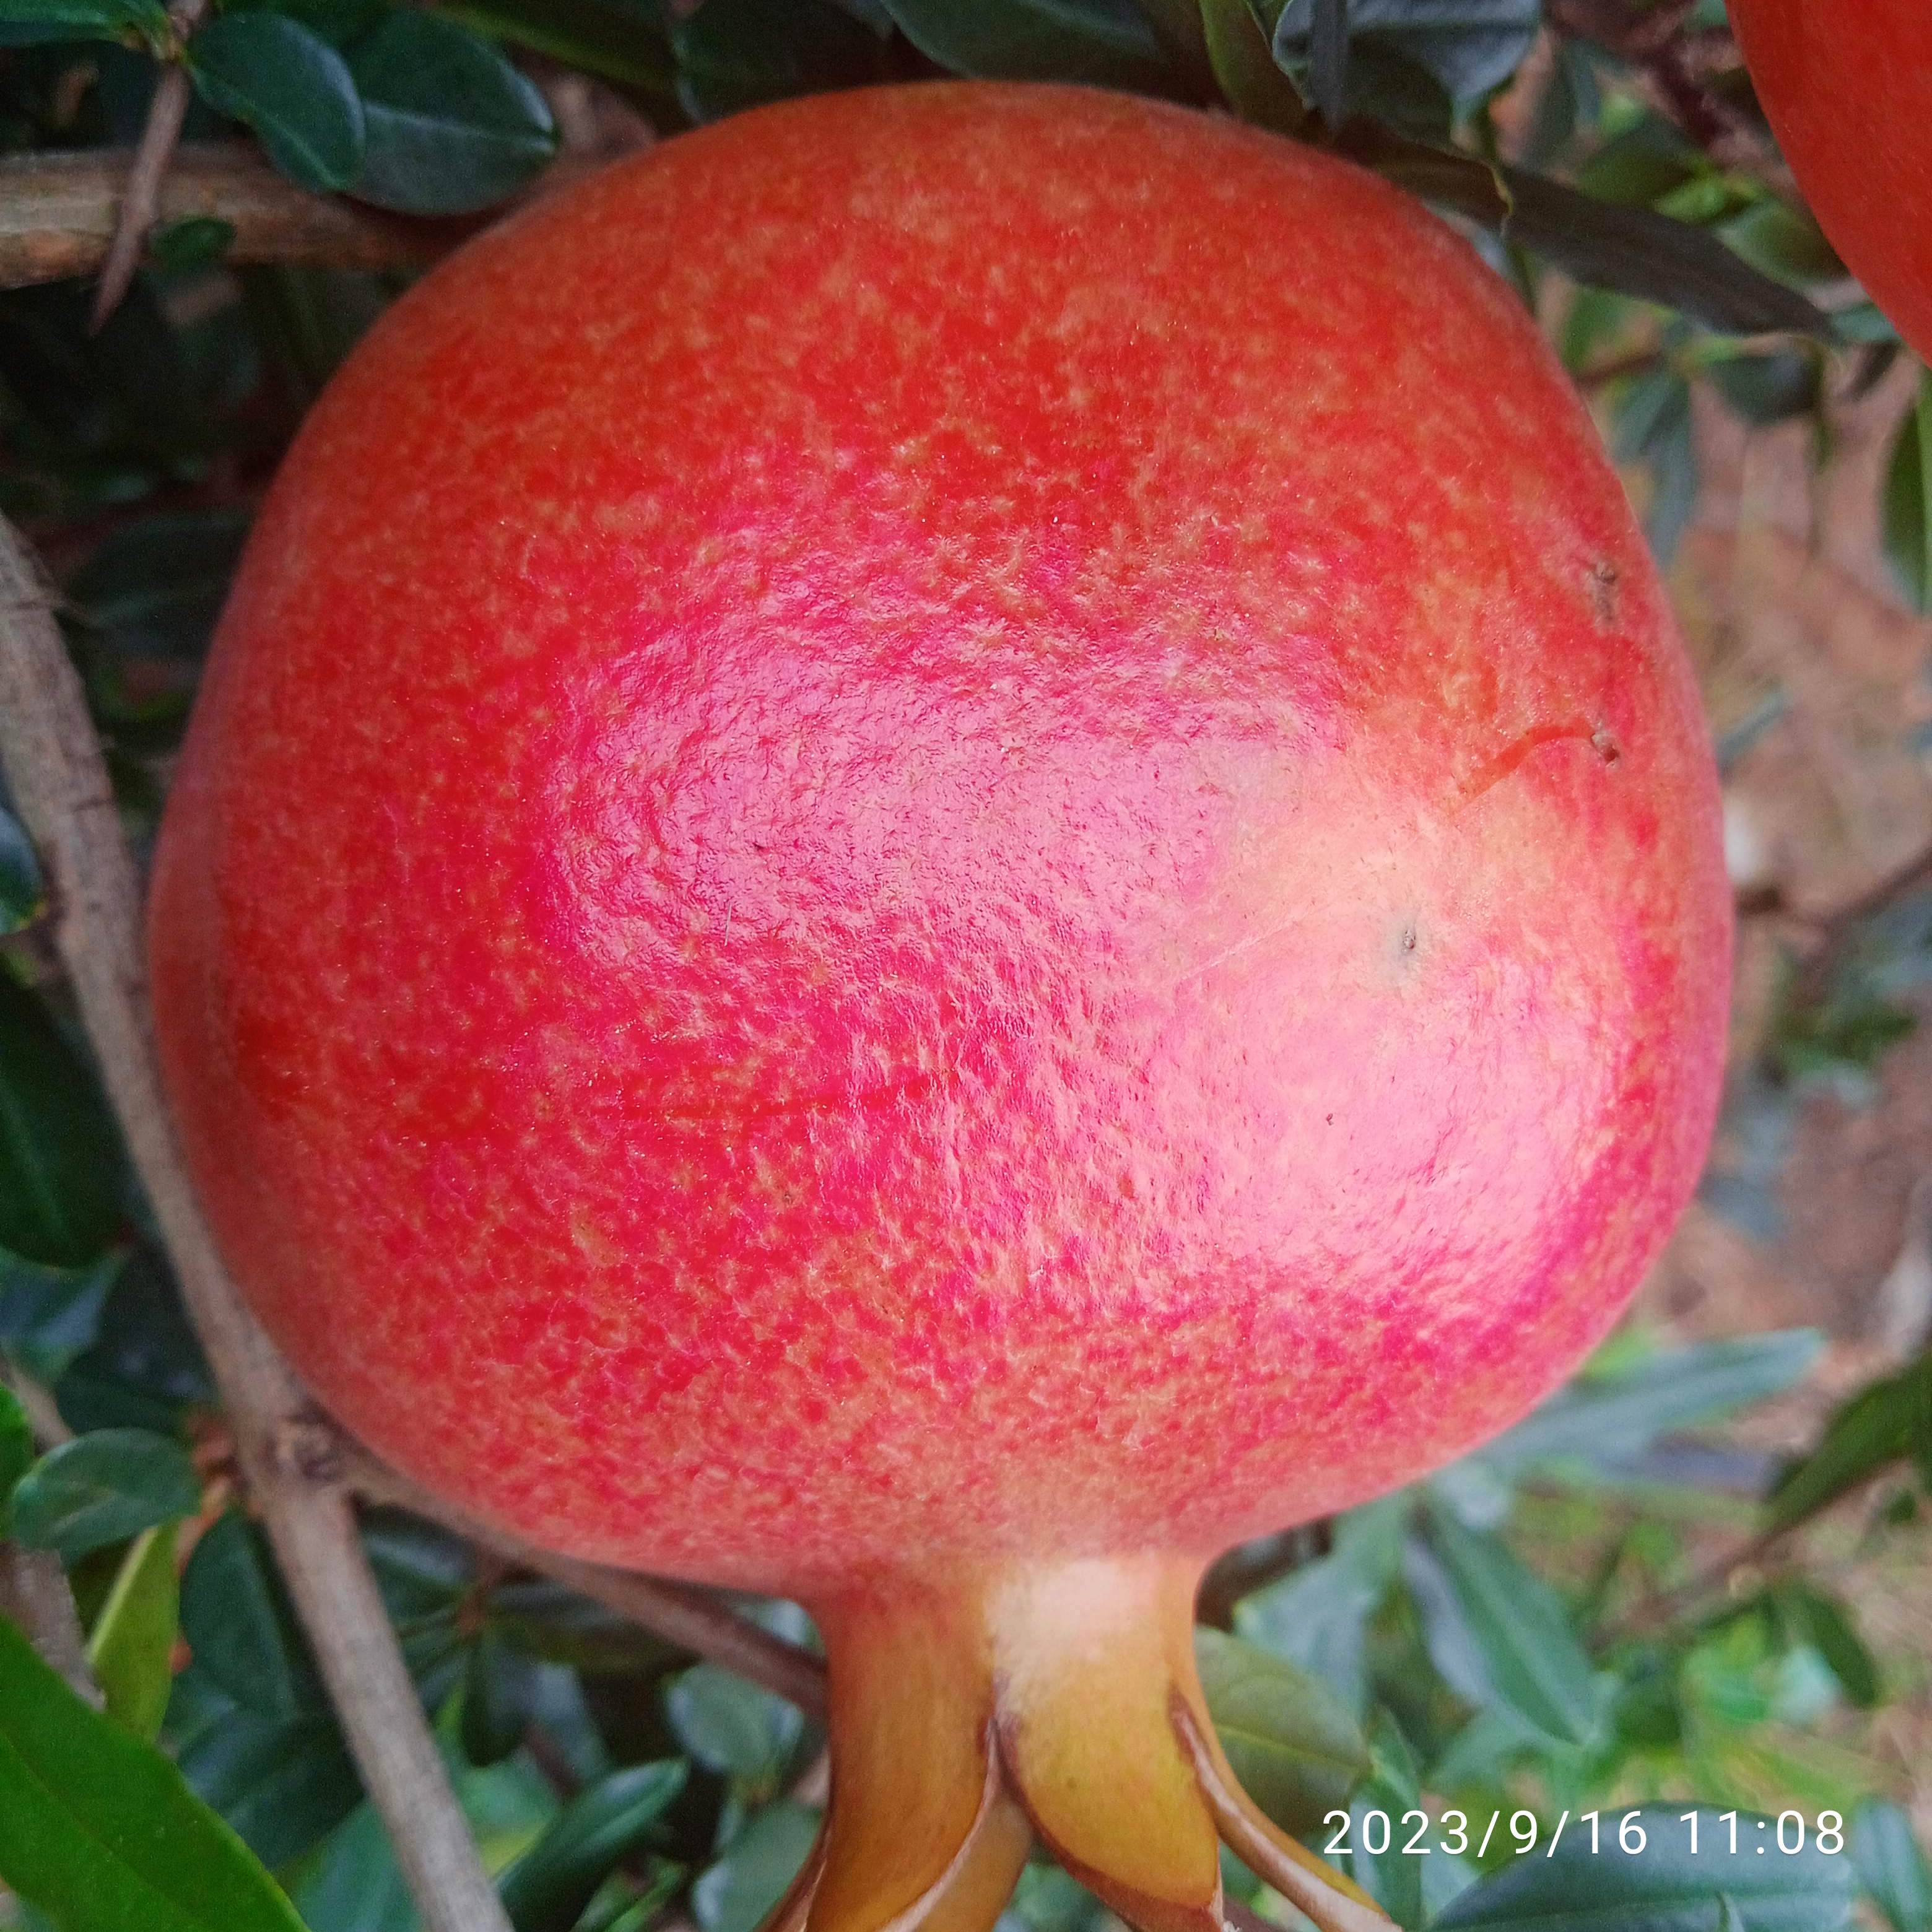
Label: Healthy